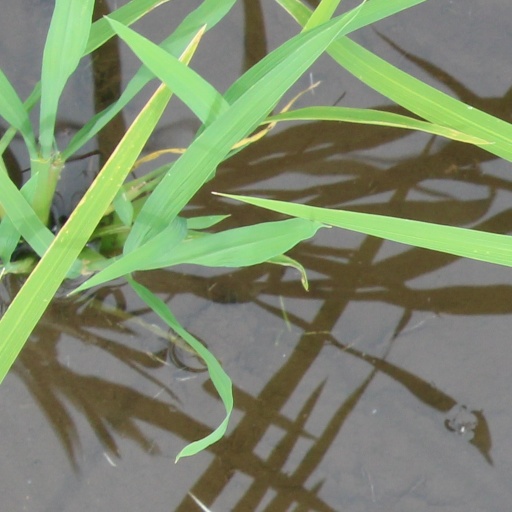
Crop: rice